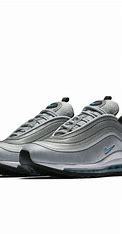
Brand: Nike
Model: Air Max 97 Ultra 17